Hesperocyparis bakeri

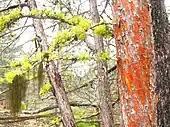
Trunk of a young tree

The evergreen tree has a conic crown, growing to heights of , exceptionally to 39 m (130 ft), and a trunk diameter of up to 50 centimeters (20 inches), exceptionally to 1 m (40 in). The bark is thin, red when young, and gray in maturity.